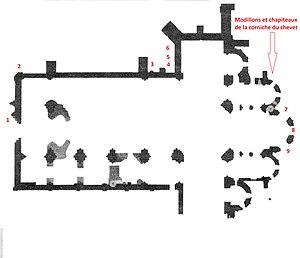
Emplacements des sculptures abbaye de la Sauve-Majeure (Gironde)
L'abbaye de la Sauve-Majeure est un ancien monastère de l'ordre de Saint-Benoît situé sur le territoire de la commune de La Sauve, dans le département de la Gironde en Aquitaine.